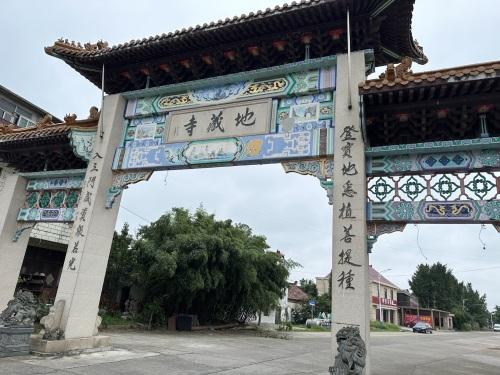
地标名称：九华山地藏寺
所在城市：南通市·如皋市